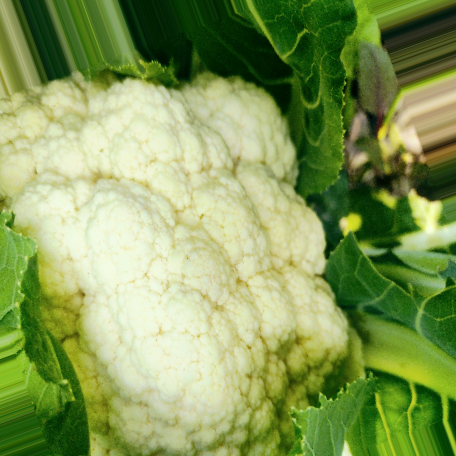
Label: Disease Free